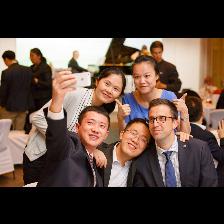
Label: Human